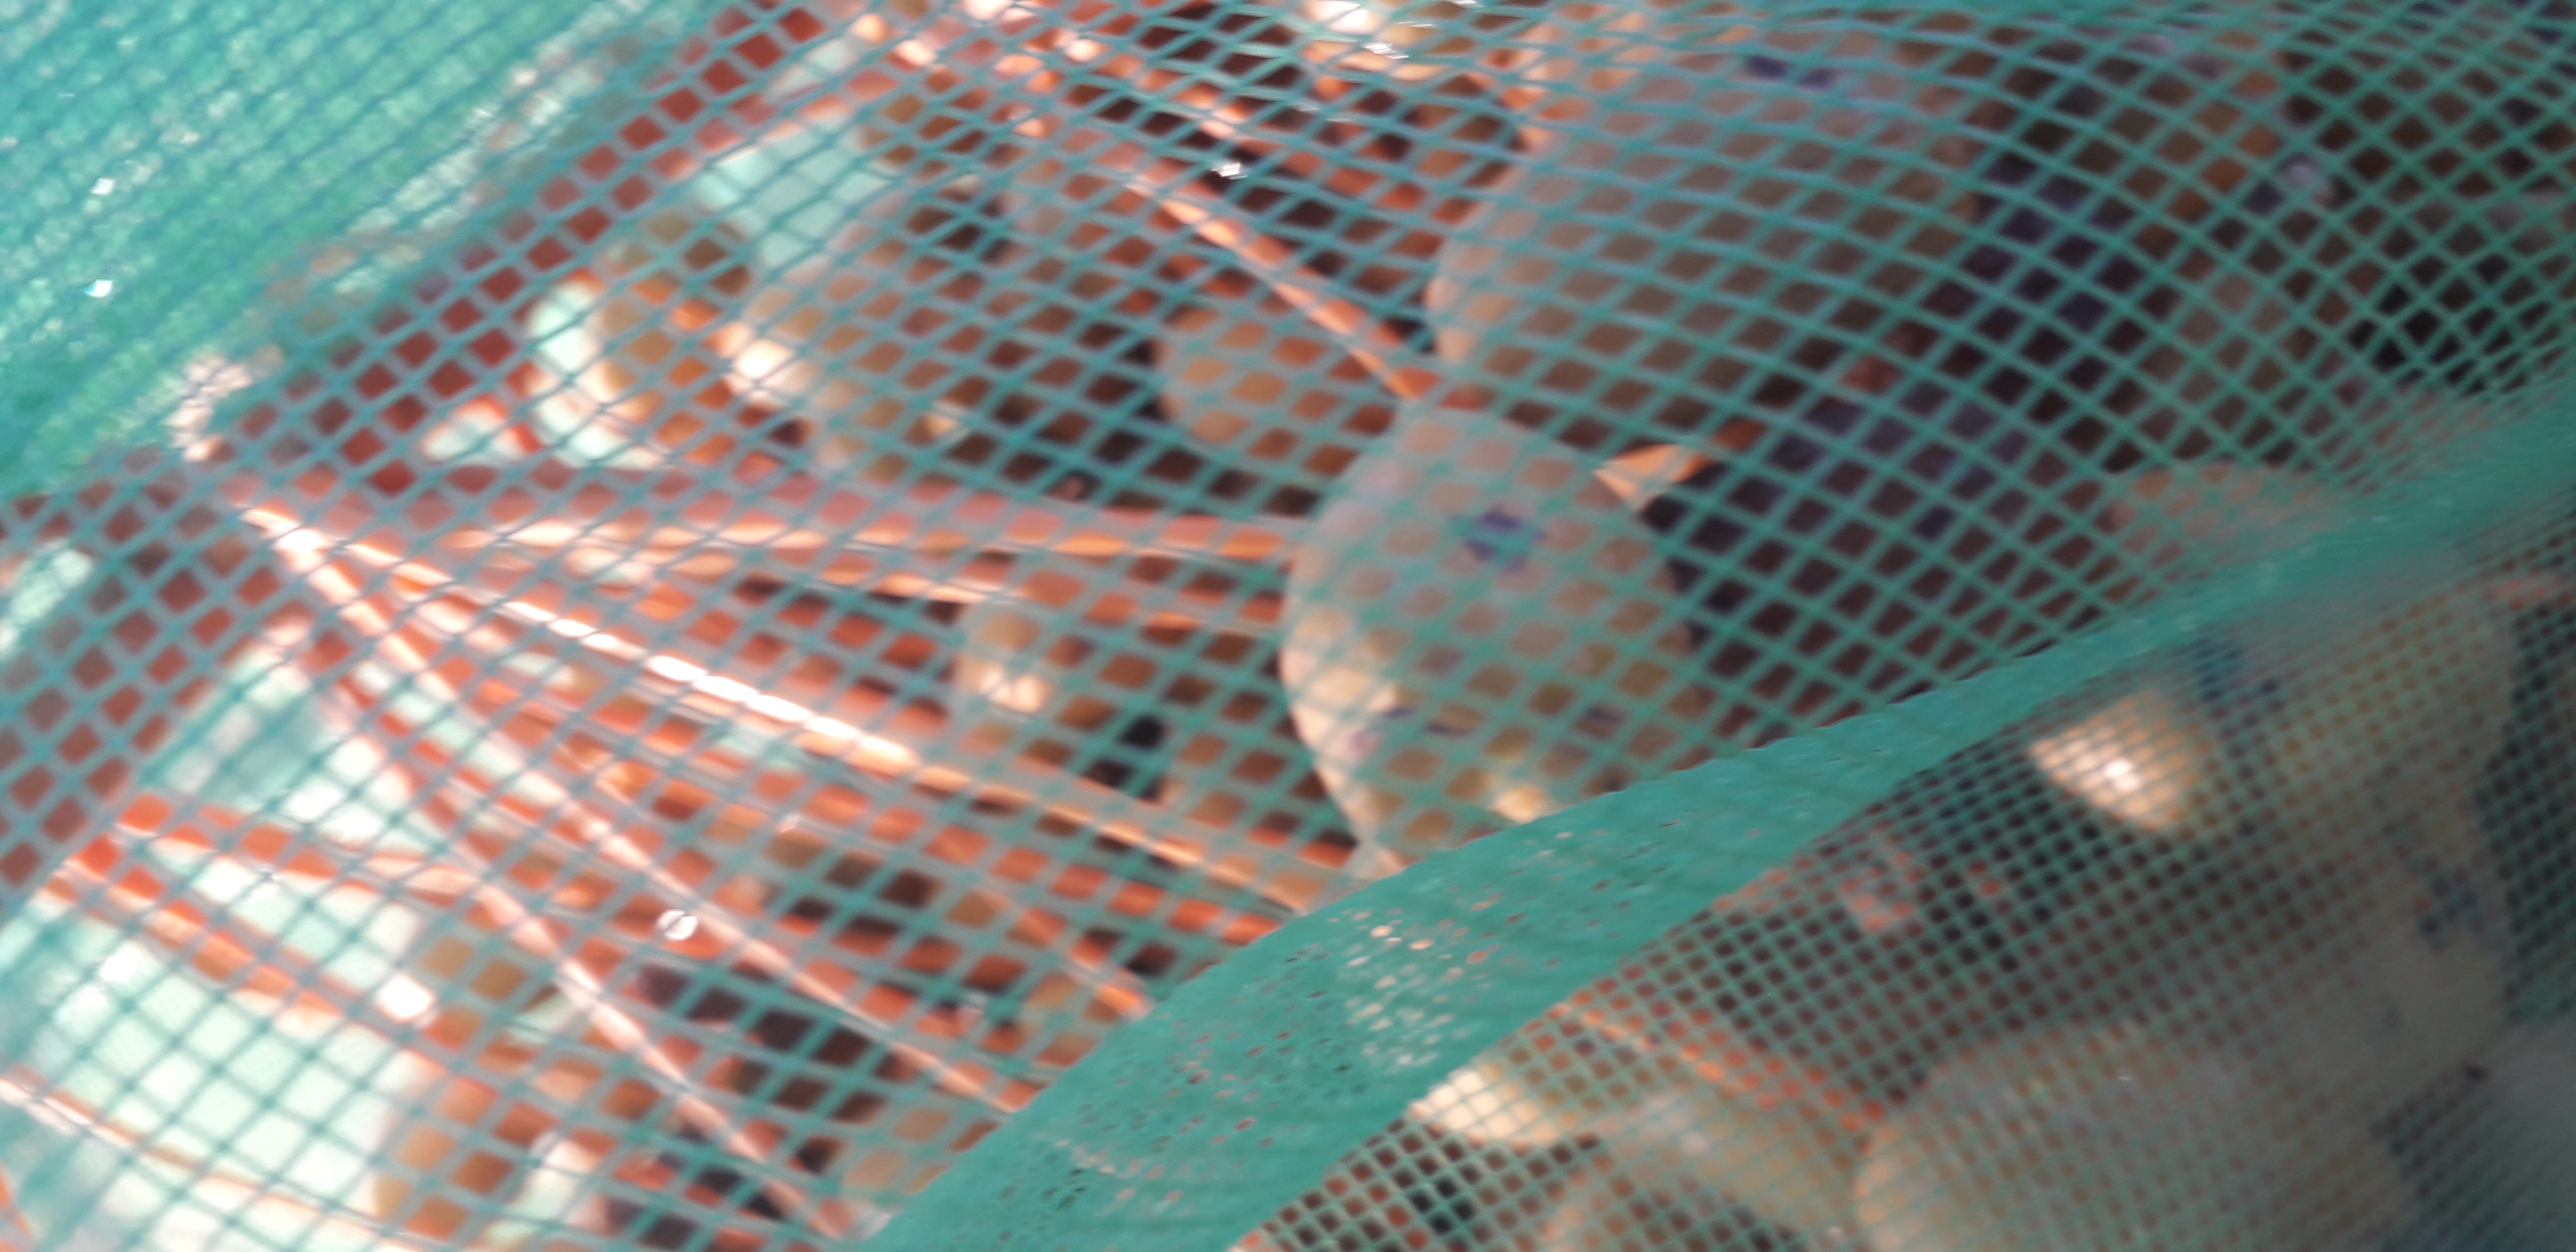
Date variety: Boufagous